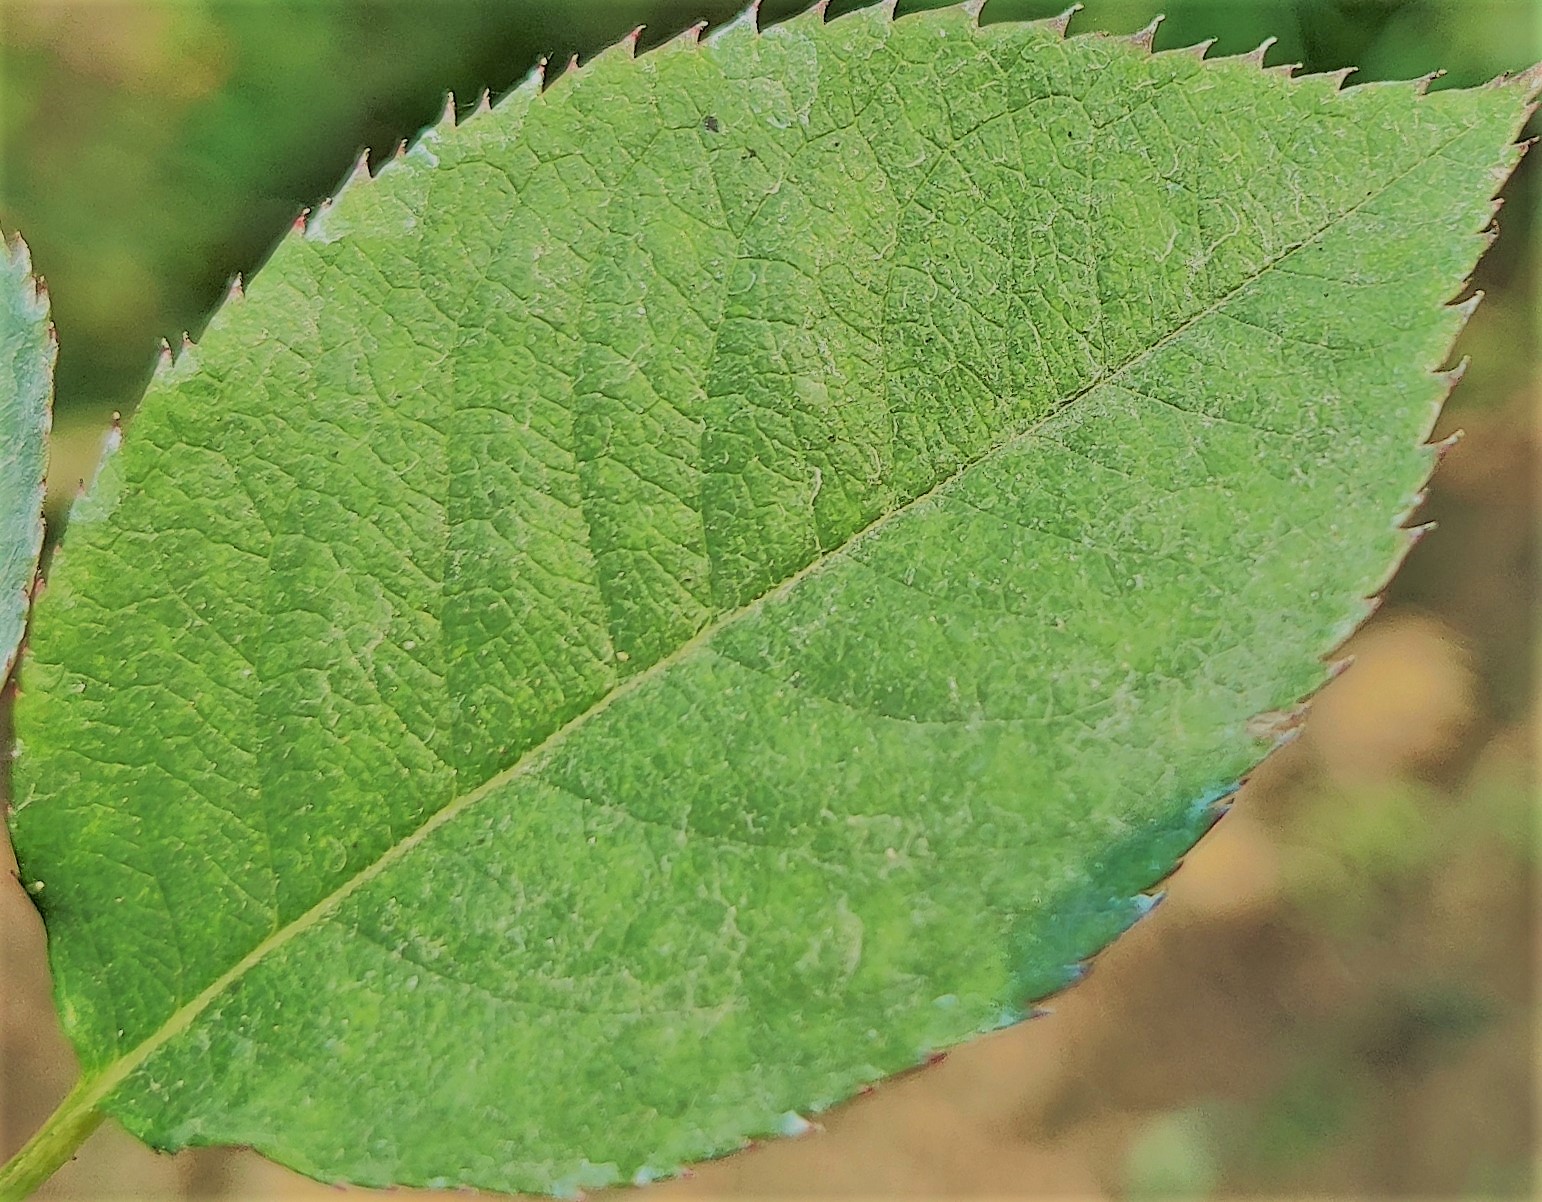
Label: Fresh Leaf